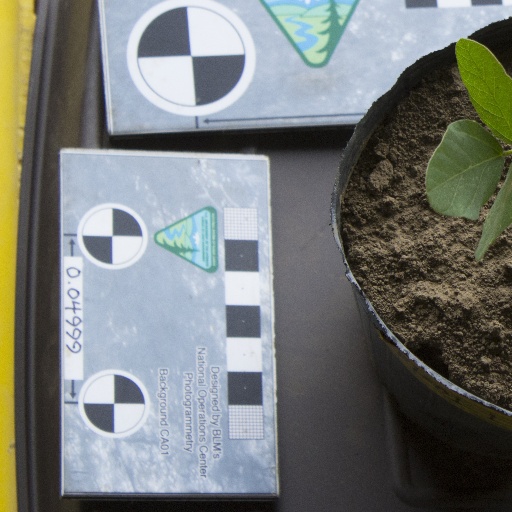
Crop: soybean